Inkshares

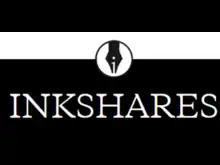

Inkshares is a publishing and literary rights-management platform founded in 2013. It is an open platform with a community of over 100,000 authors and readers. Authors post partial manuscripts which are sorted based on reader interest. Selected manuscripts are edited by Inkshares for publishing in North America, sale into foreign territories, and development in television and film.